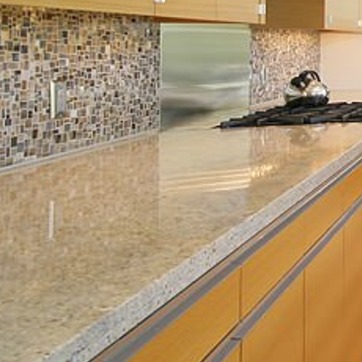
Material: polishedstone